Kingdom of Arles

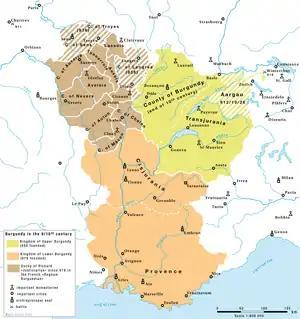
The three Burgundian polities, 900:

Since the middle of the 9th century, the Carolingian Empire went through a series of crisis and divisions. In 843, by the Treaty of Verdun, the Empire was divided in three parts, with much of Burgundian lands becoming part of Middle Francia, which was allotted to emperor Lothair I ("Lotharii Regnum"), while the north-western Burgundian regions (later Duchy of Burgundy, the present-day "Bourgogne"), went to Charles the Bald, king of West Francia. King Louis the German received East Francia, comprising the territory east of the river Rhine.